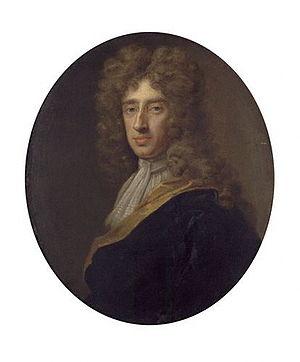
John Hampden, deuxième fils de Richard Hampden et petit-fils de John Hampden, protestataire des taxes sur l'argent des navires, est un homme politique anglais.